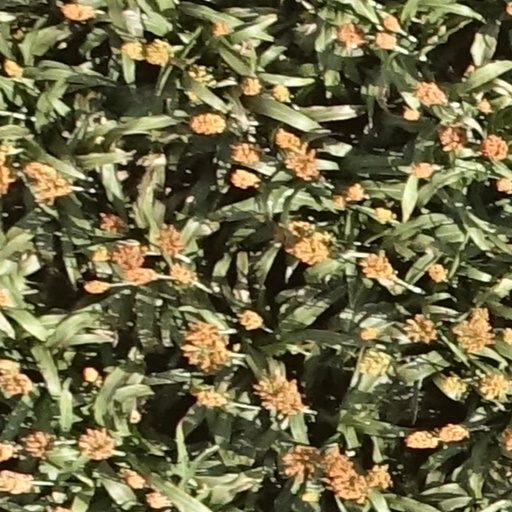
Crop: sorghum